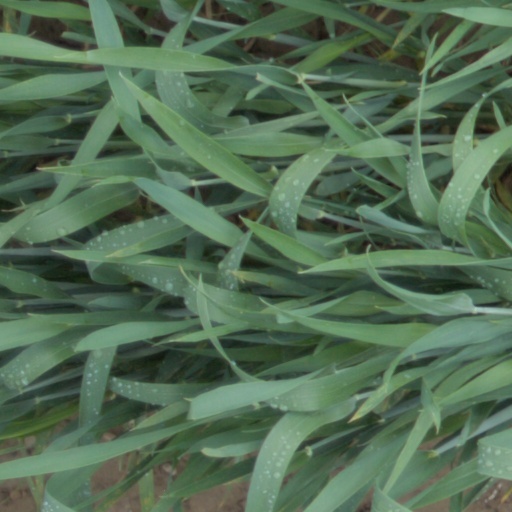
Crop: wheat